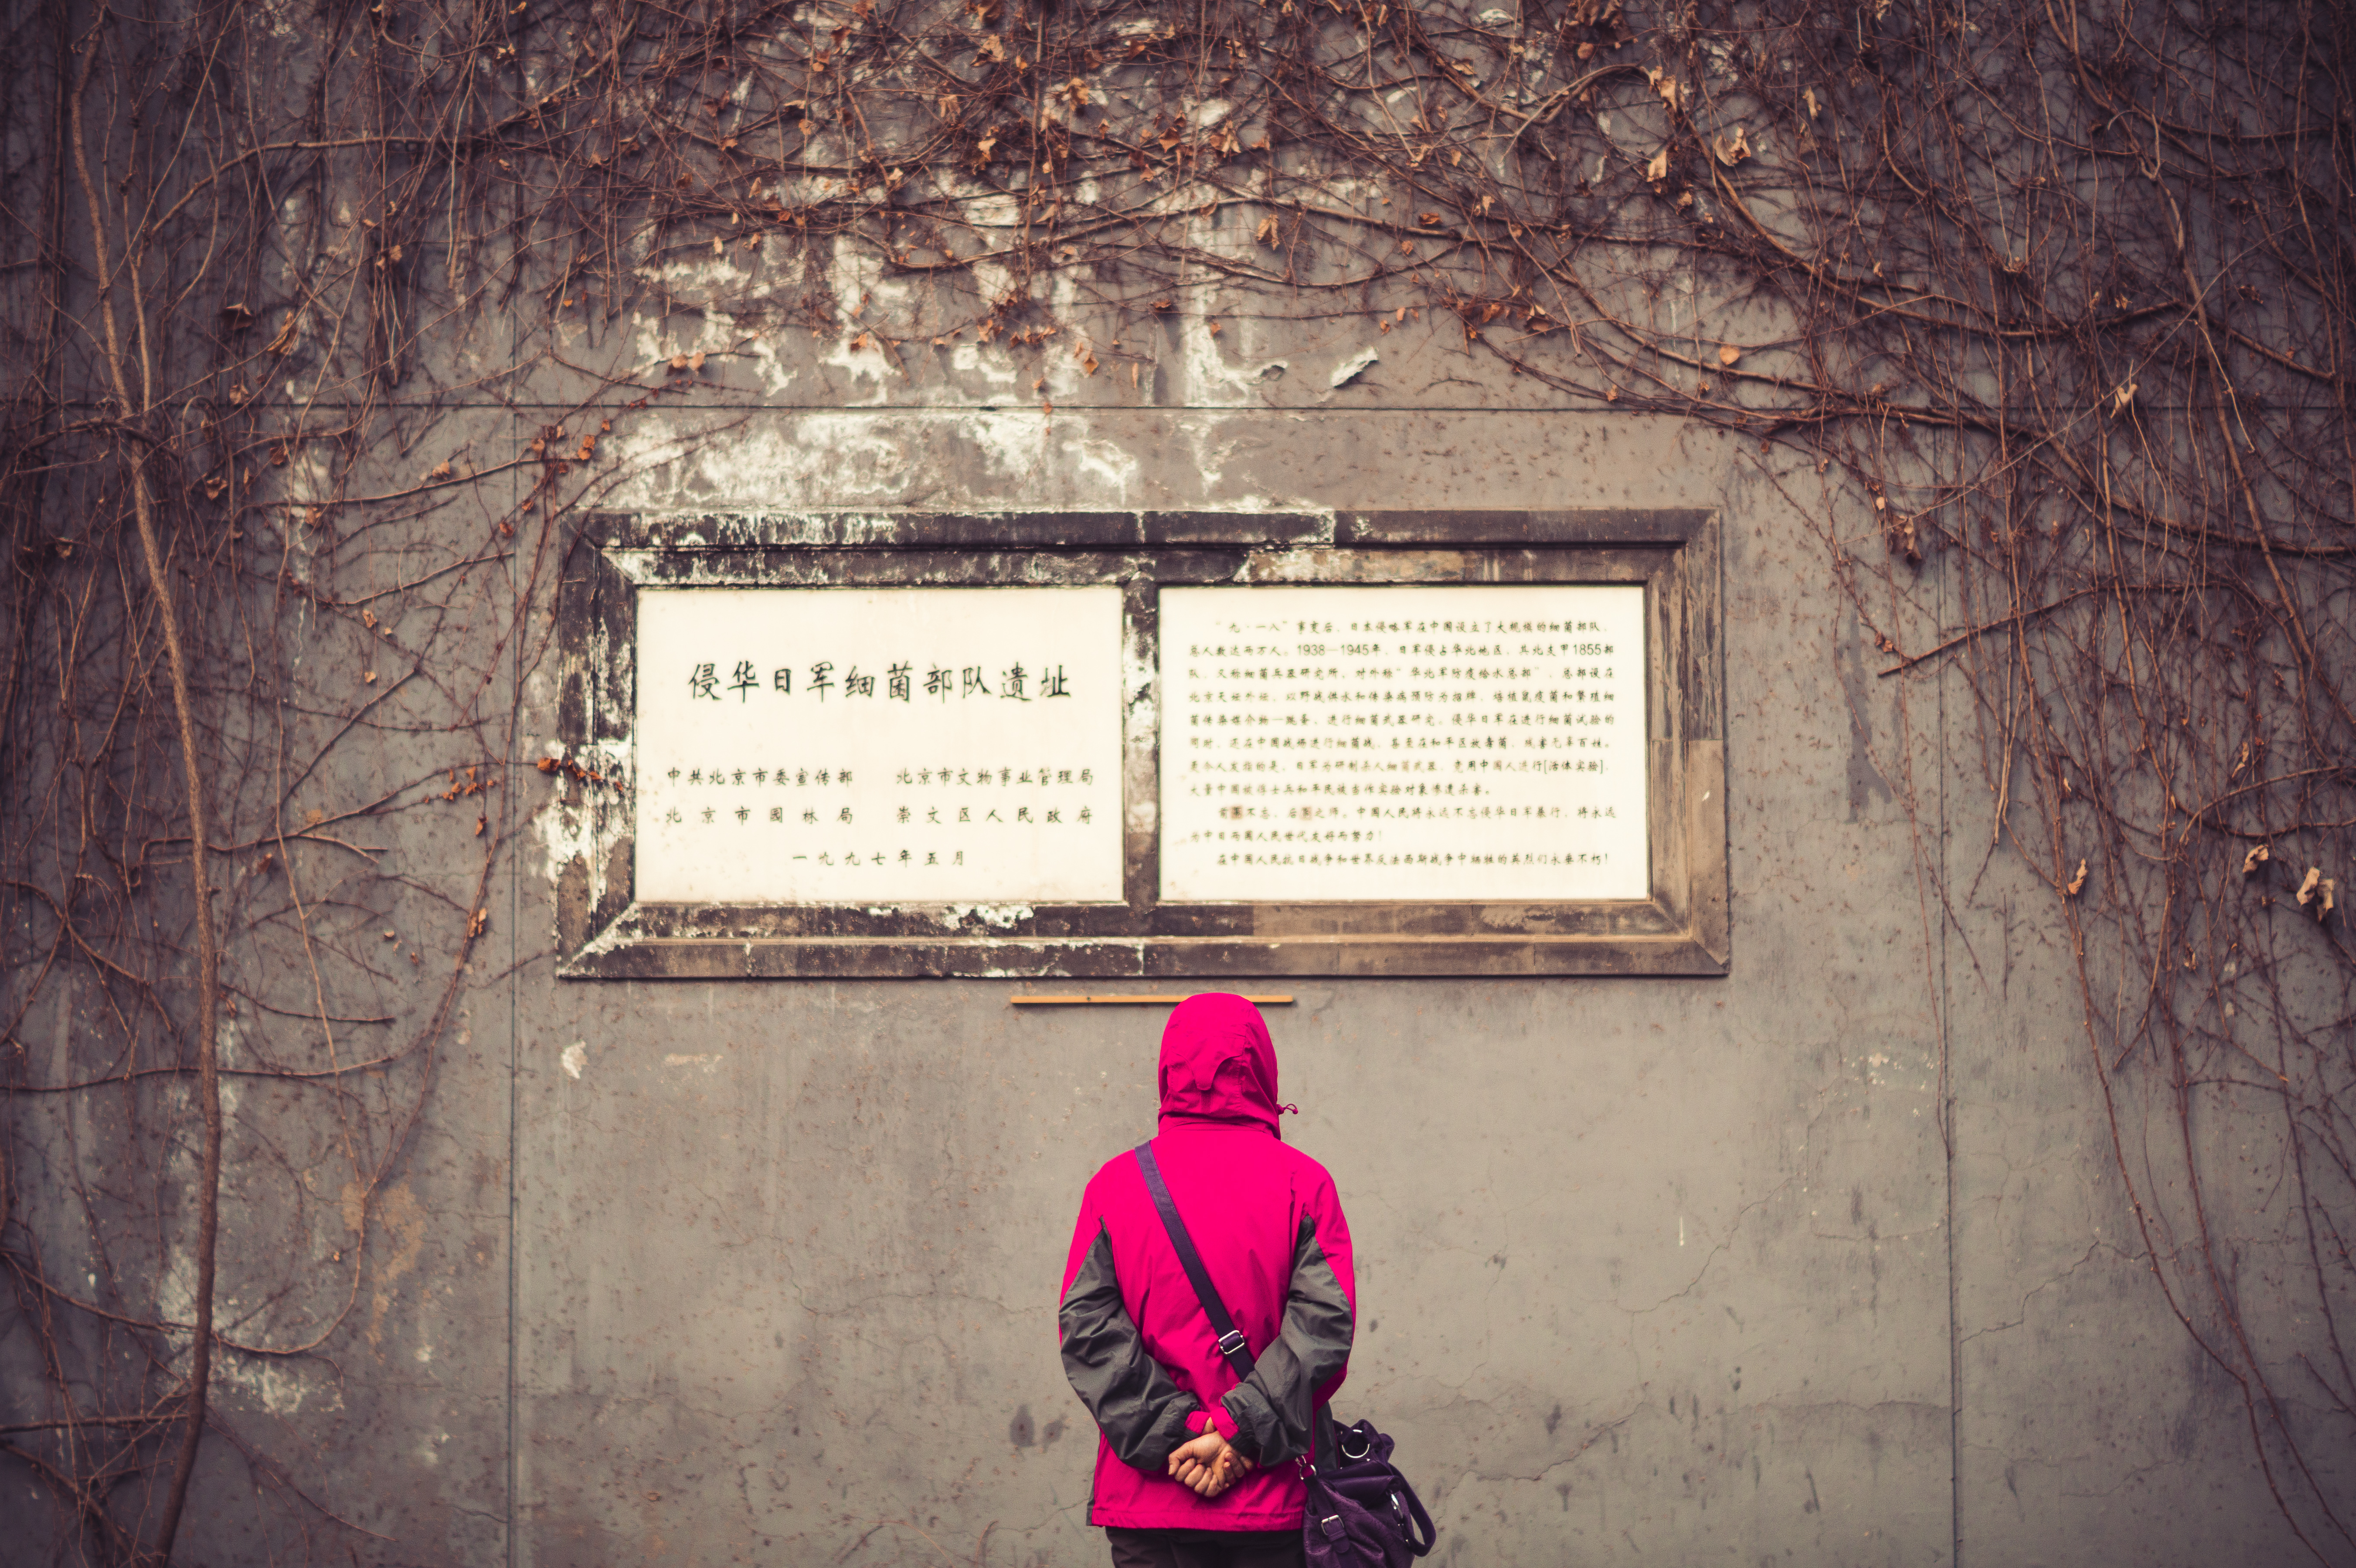
street, photography, palace, city, urban, wall, summer, dslr, chinese, red, color, human, pink, japan, season, world, memorial, war, candid, art, temple, japanese, beijing, photograph, roots, ii, sony, image, fine, story, peking, china, streetscene, alpha, grief, chemical, sonystreetphotographer, 58, element, warfare